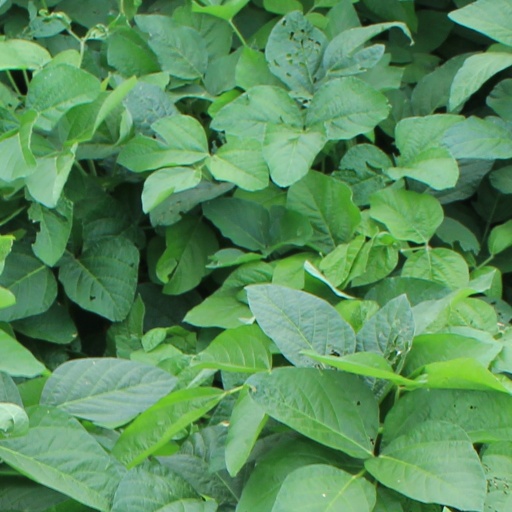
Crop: soybean